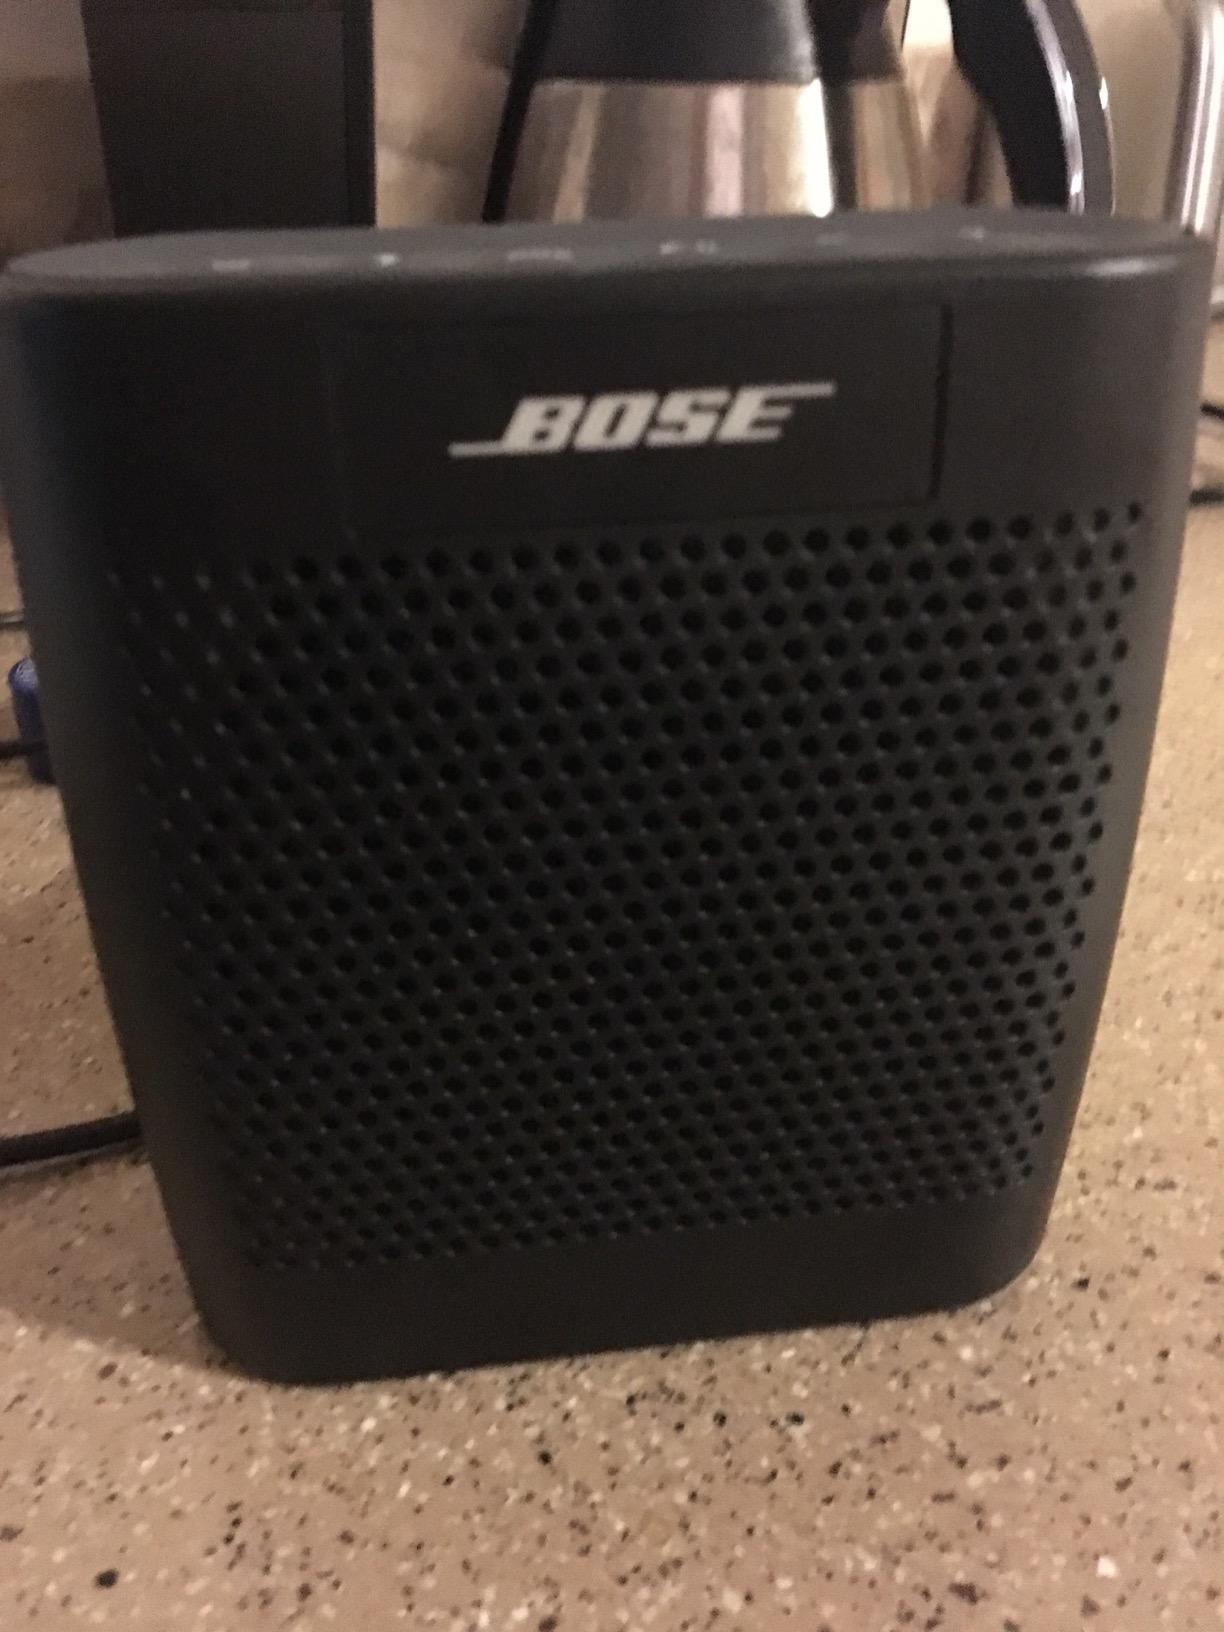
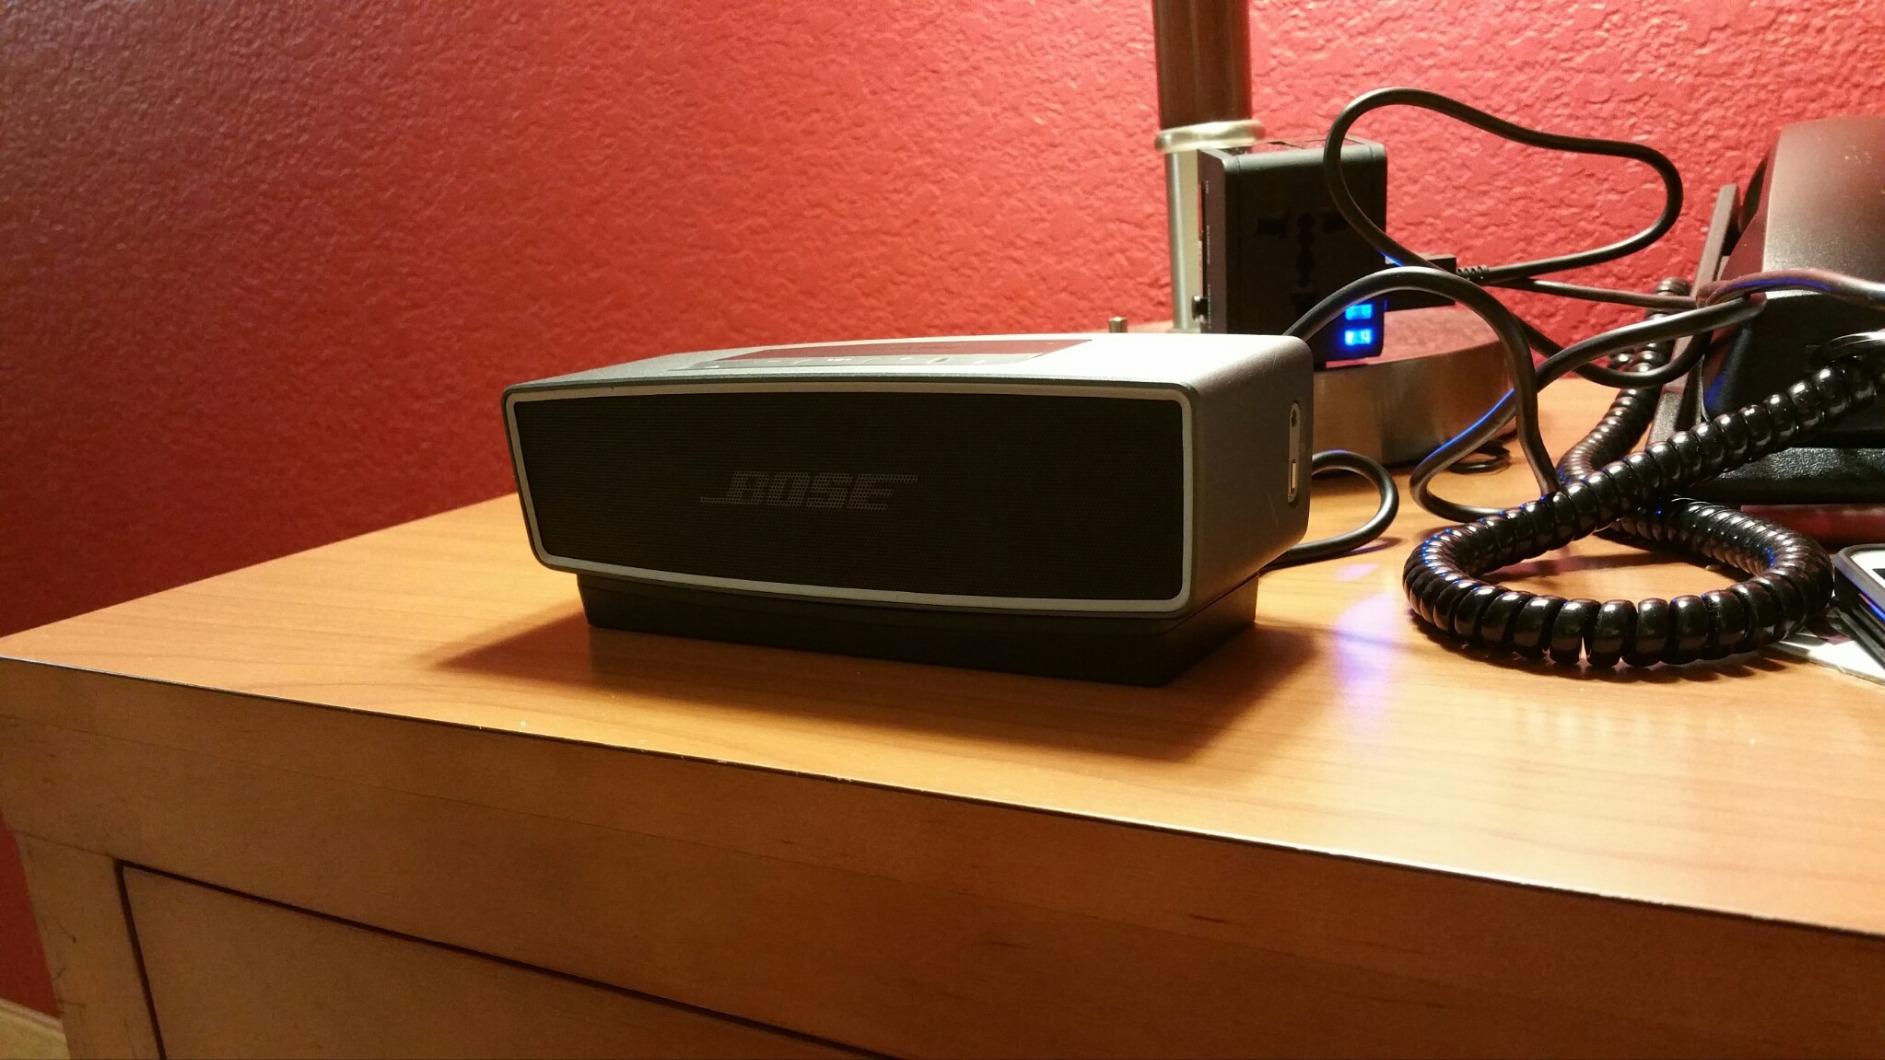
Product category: speaker
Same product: no